Ponta de São Lourenço

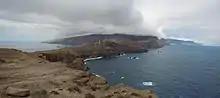
Ponta de São Lourenço from Baixas do Guincho, the vicinity of the island's new port

Northeast of the islet is Porto Santo, and southeast is Bugio and the Deserted Islands. Nearby are a few islets with the easternmost being Ilhéu do Farol (Farol Islet), where its nearby lighthouse is located.